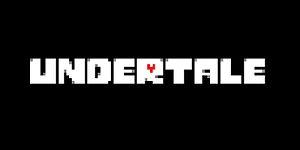
Logo du jeu Undertale.